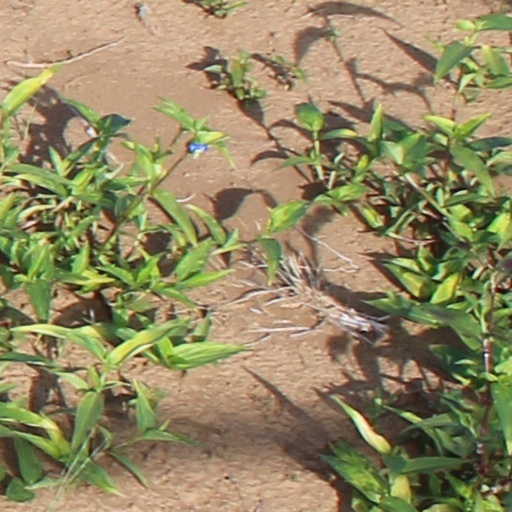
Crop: wheat